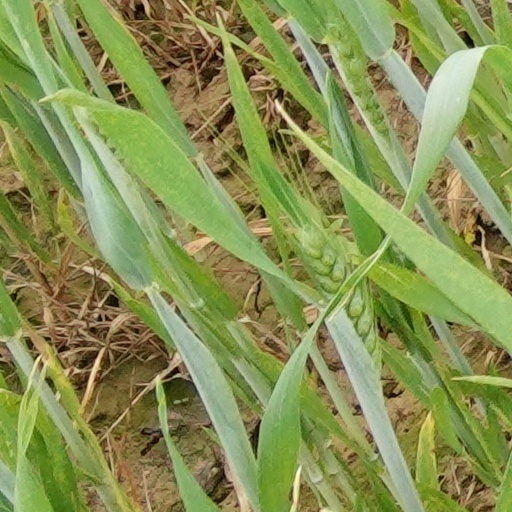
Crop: wheat